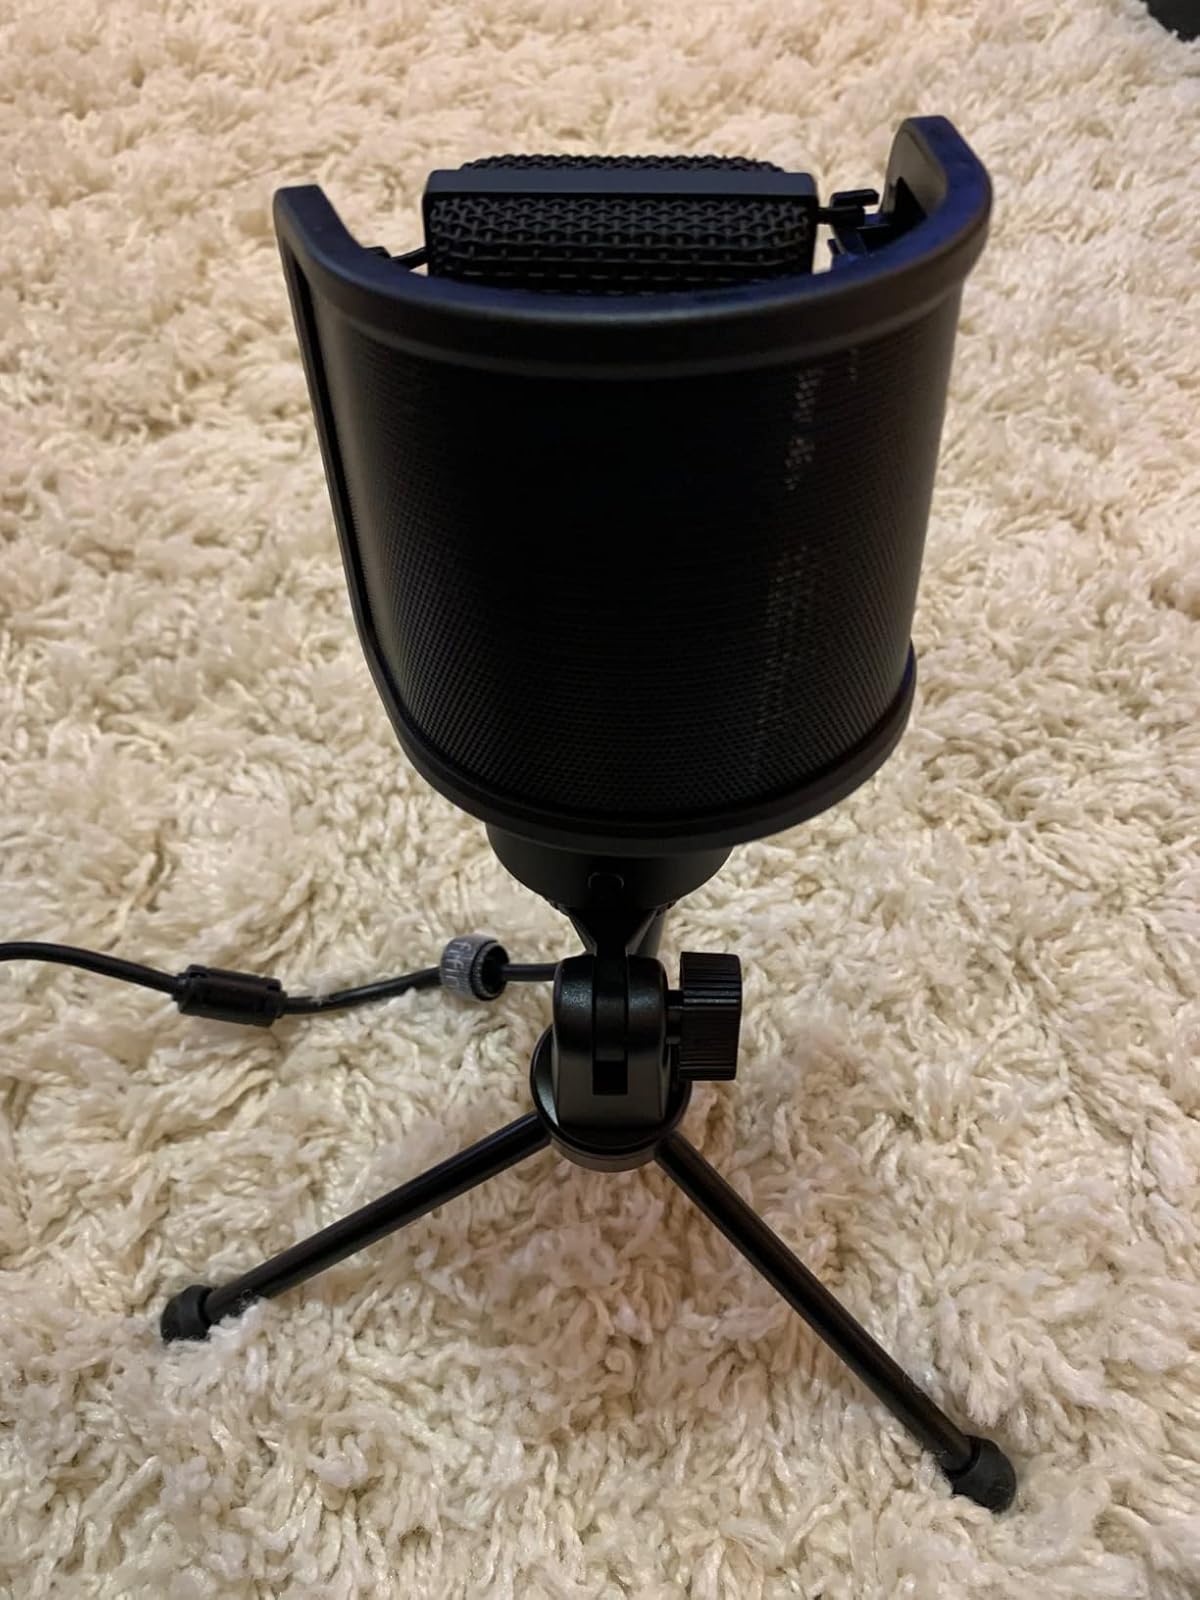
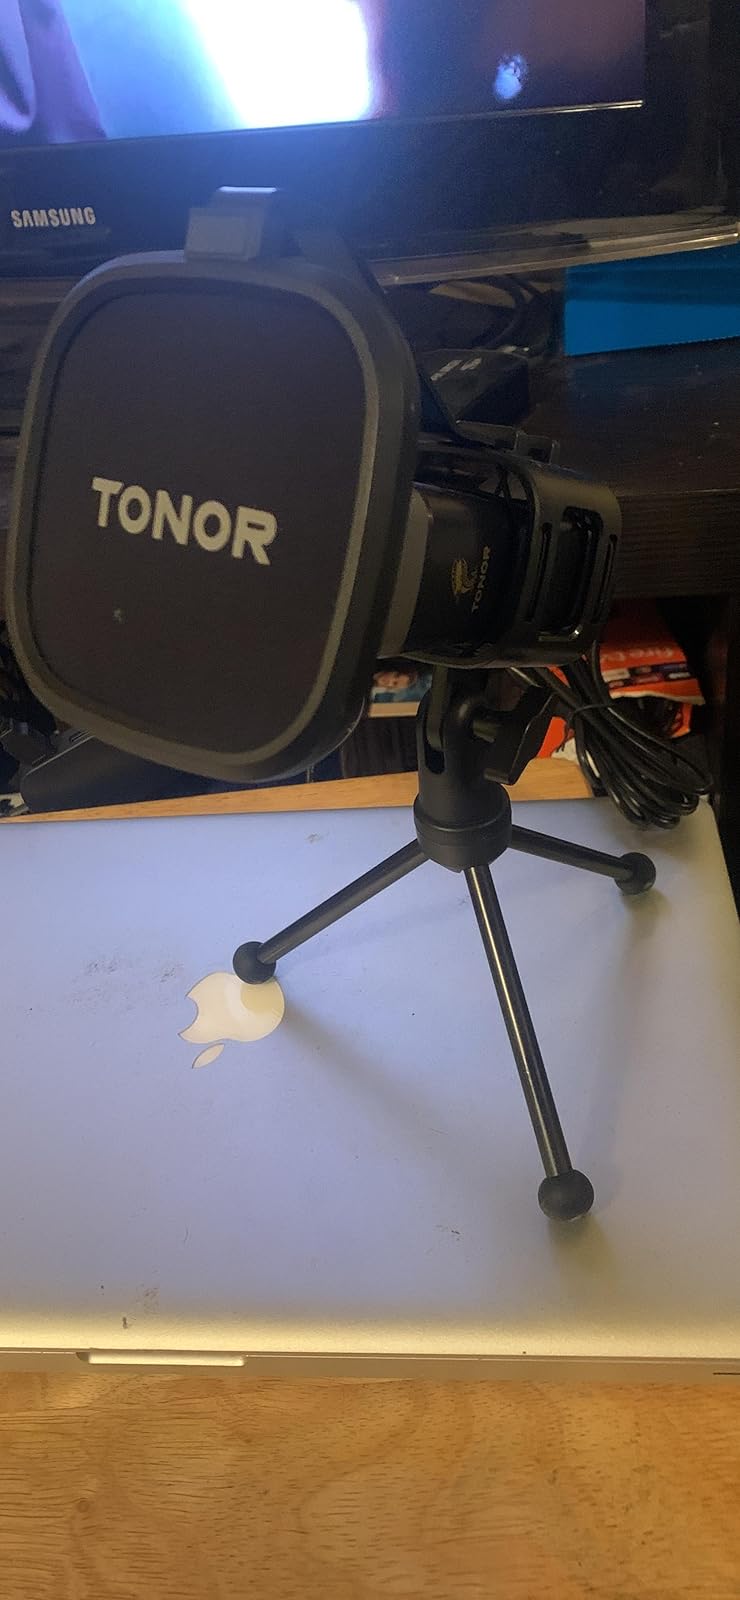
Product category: microphone
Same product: no